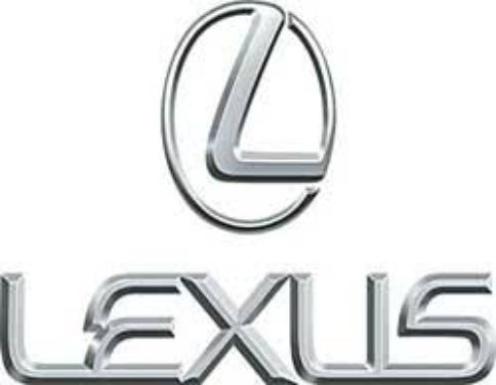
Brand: lexus-1
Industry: Transportation